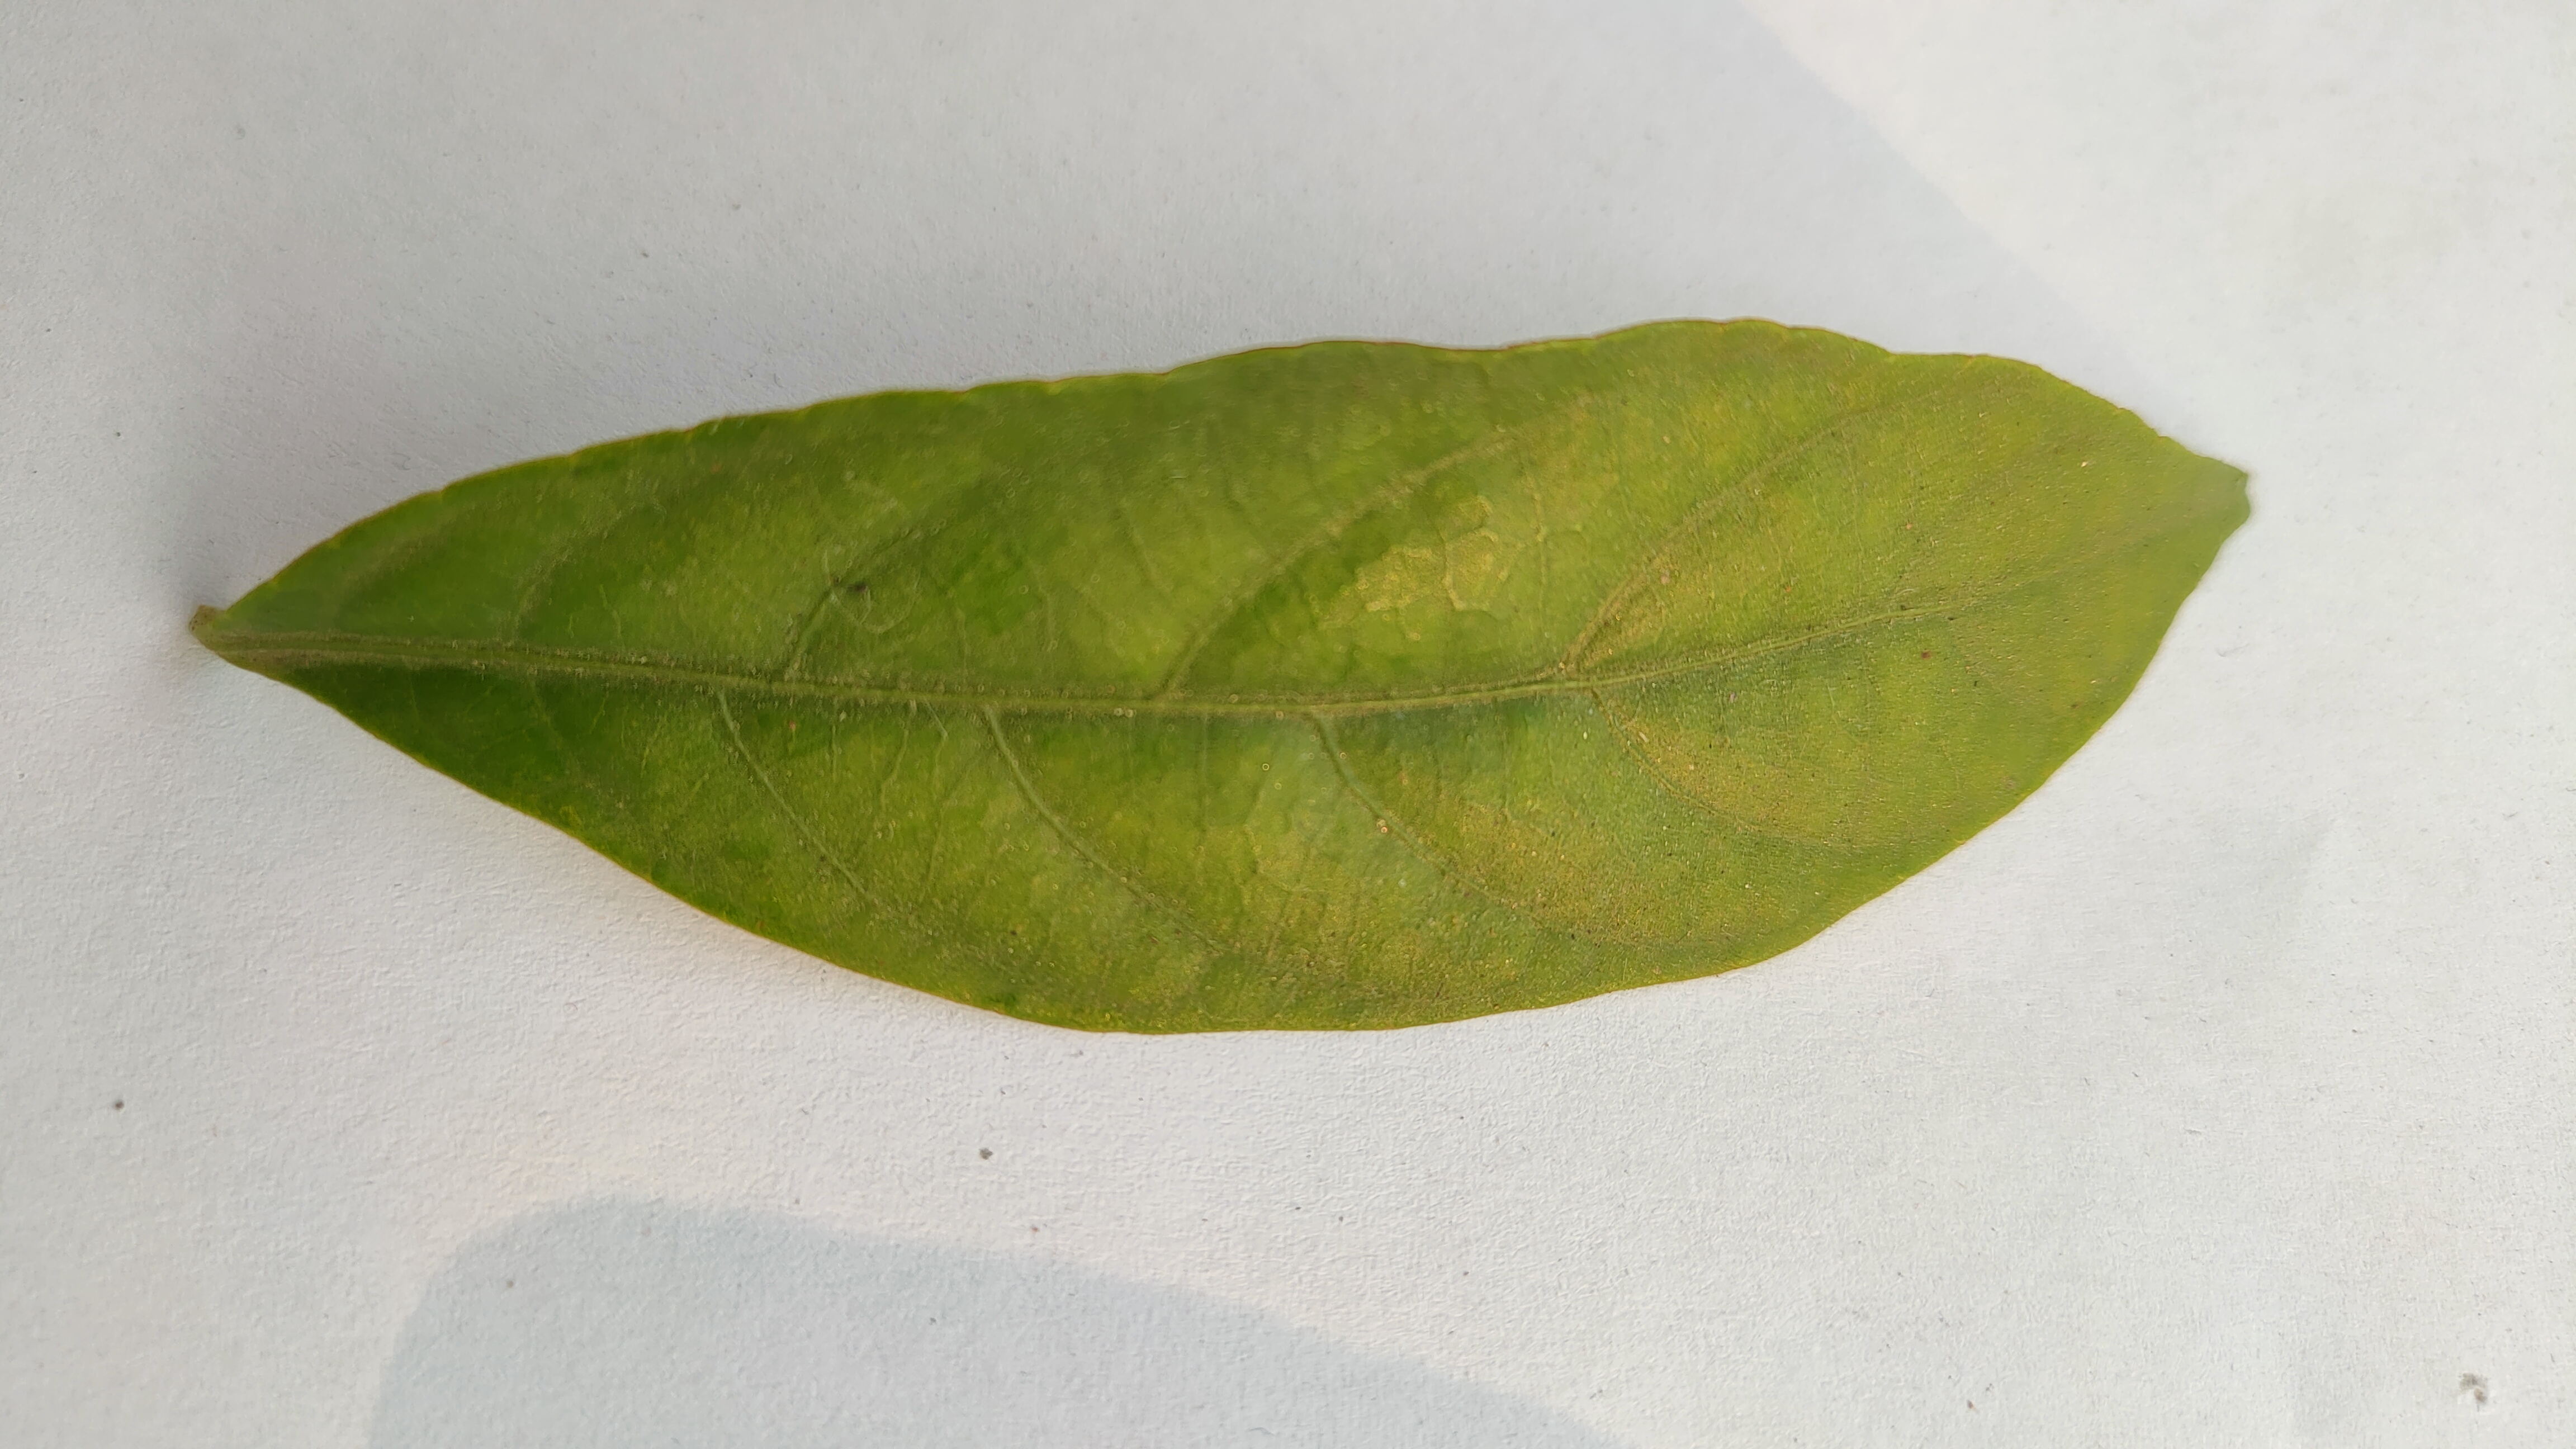
Leaf variety: Lotkon